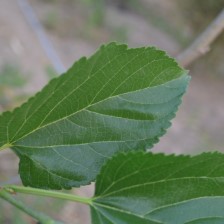
Variety: ChiangMaiBuriram60